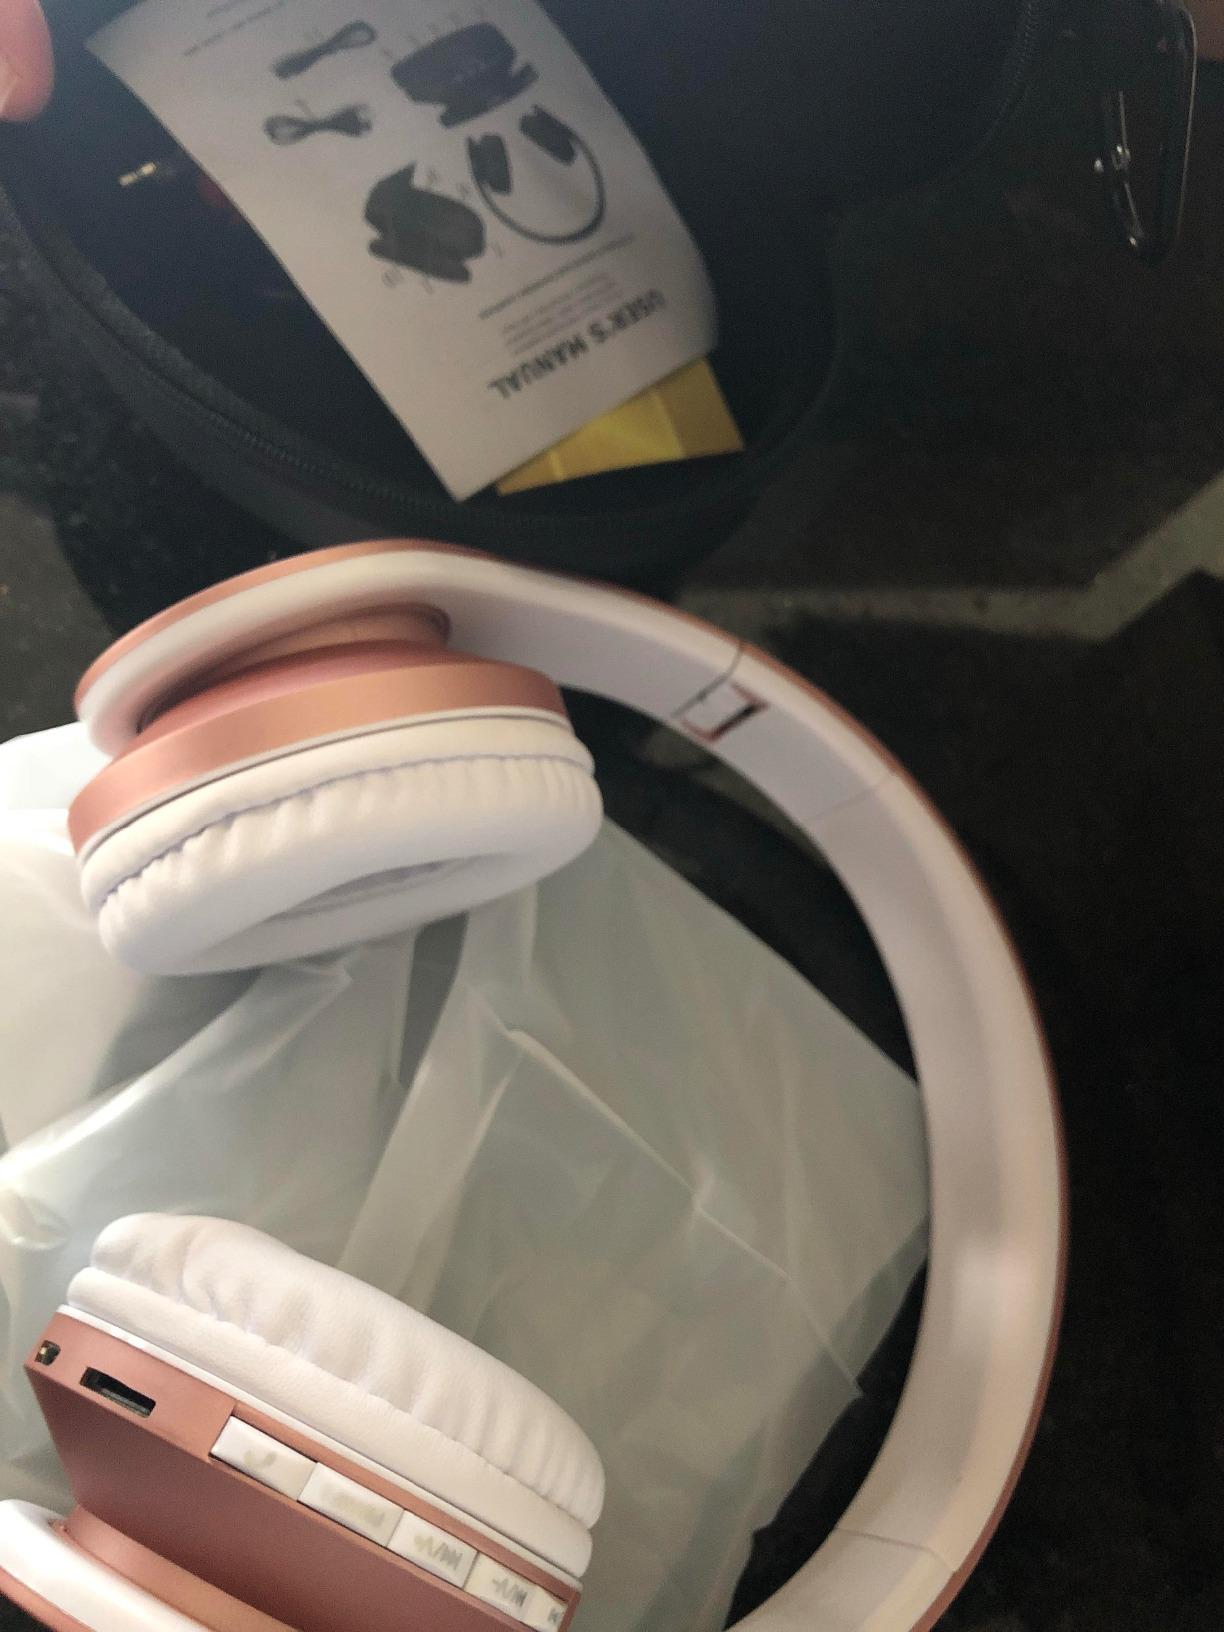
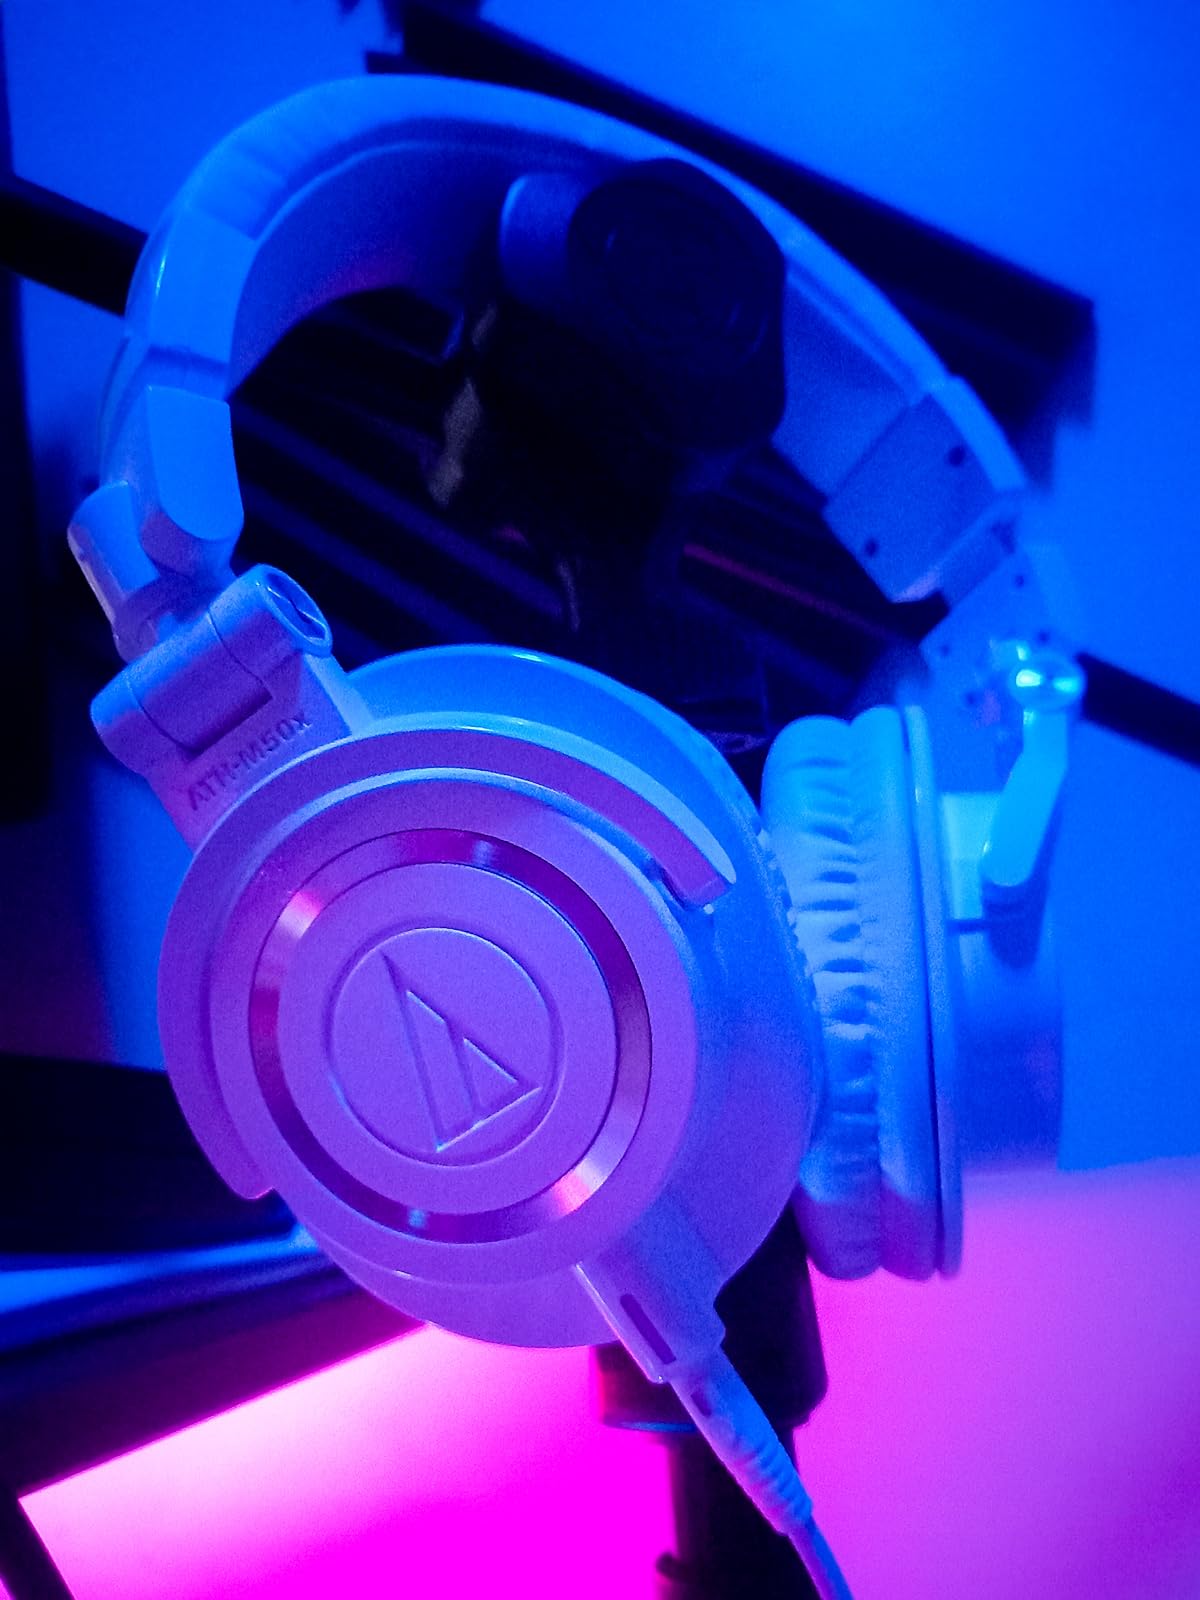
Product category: headphones
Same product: no